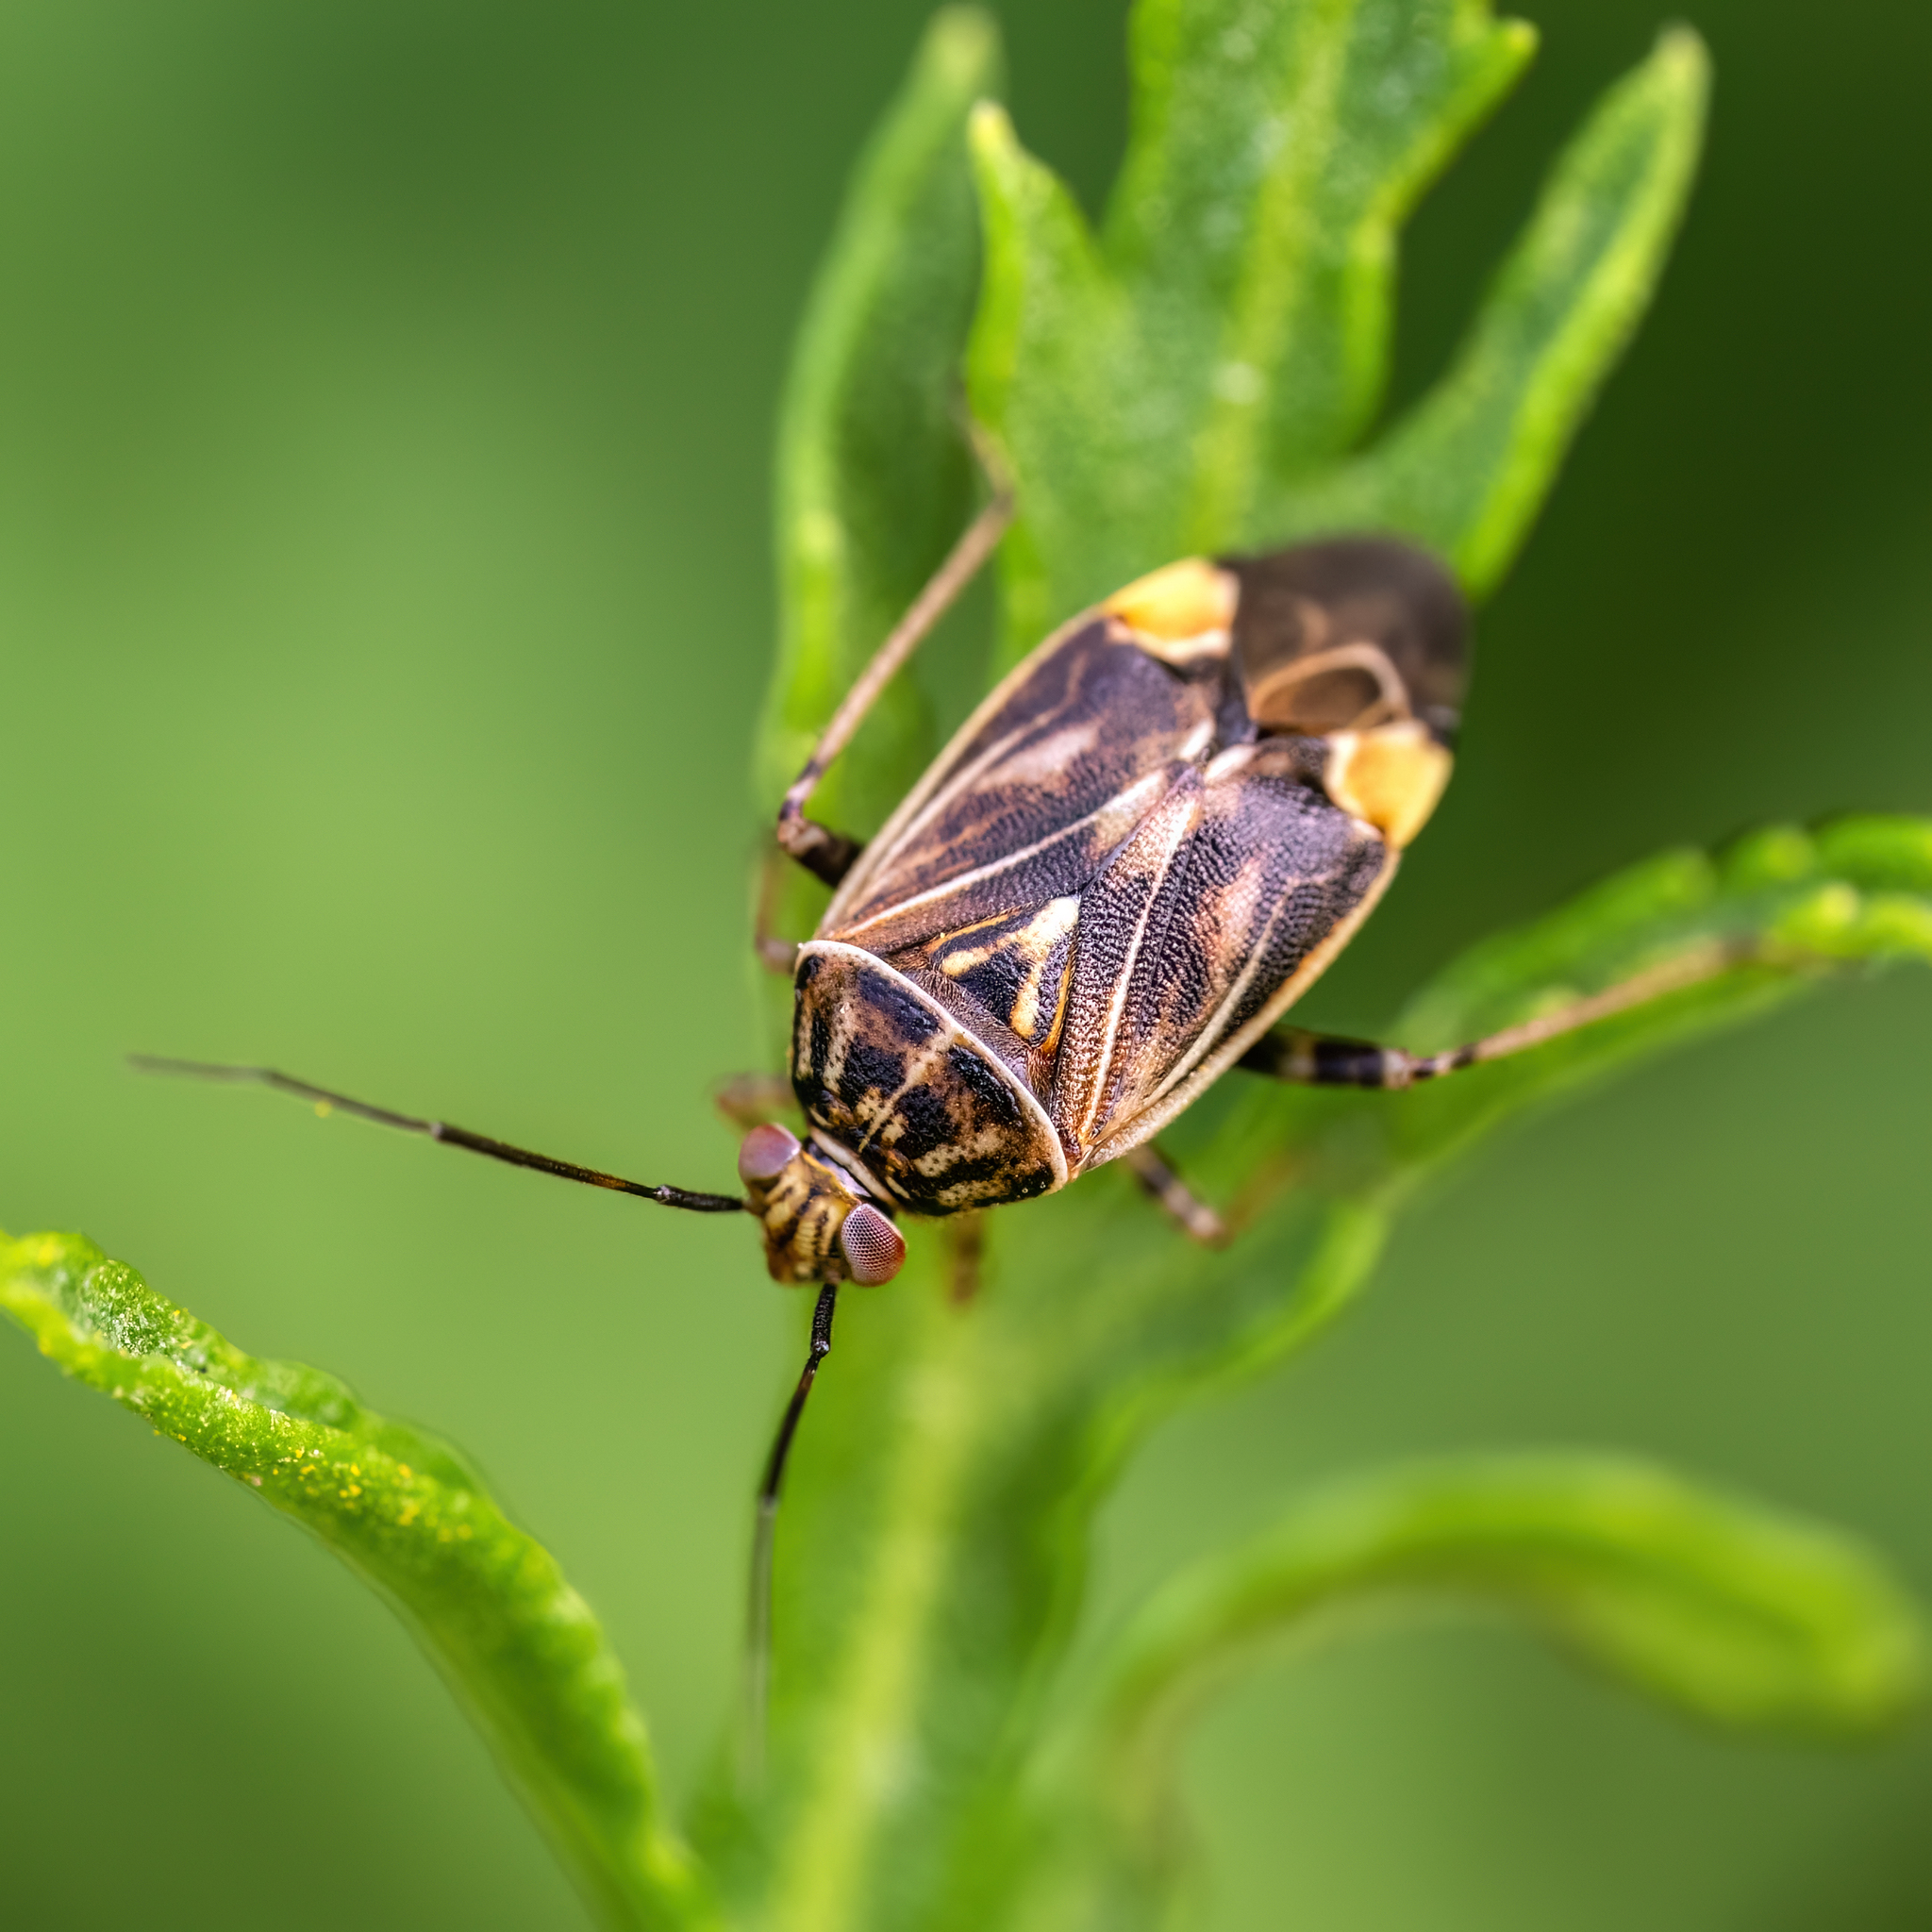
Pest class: lygus_bug